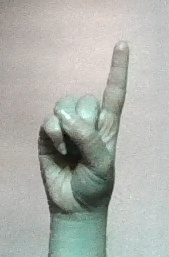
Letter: bb